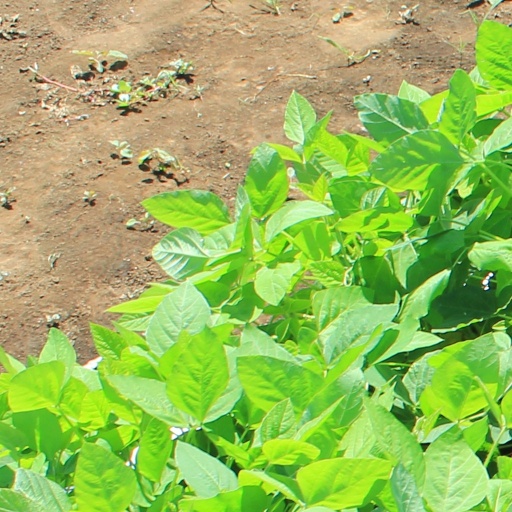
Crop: soybean